Xaver Jung

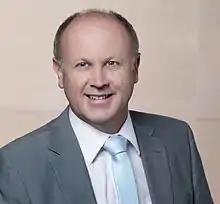
Xaver Jung (2013)

Xaver Jung (born 23 March 1963) is a German politician of the Christian Democratic Union (CDU) and former member of the German Bundestag.